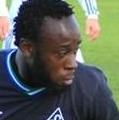
Age: 25